Charaxes aristogiton

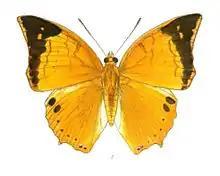
"H. a. adamsi"

Varieties "desa" and "adamsi", Moore, from southern Burma differ slightly in the width and in the direction of the inner edge of the black terminal band, characters which are very variable even in the forms from Sikkim.